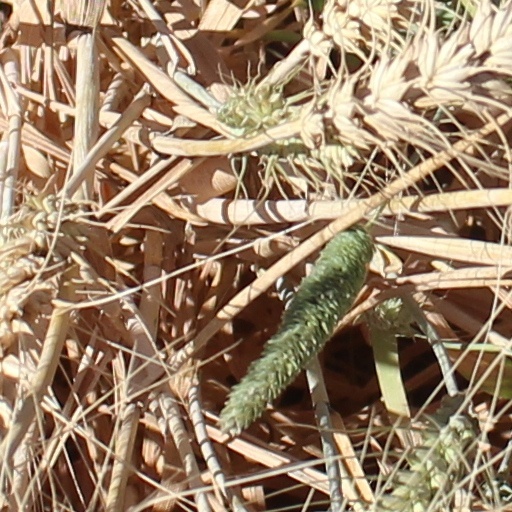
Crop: wheat